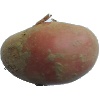
Label: red_potato